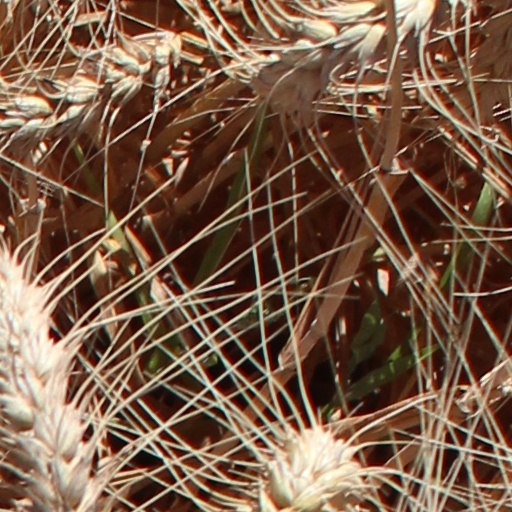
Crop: wheat